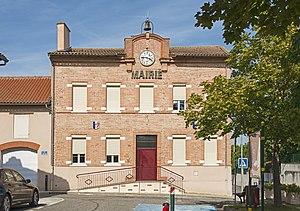
Cépet est une commune française située dans le département de la Haute-Garonne, en région Occitanie.